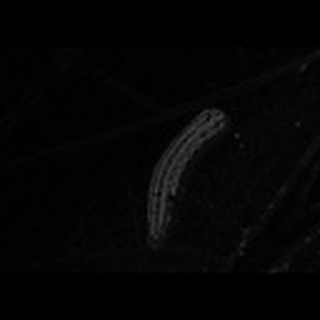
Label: cotton_army_worm